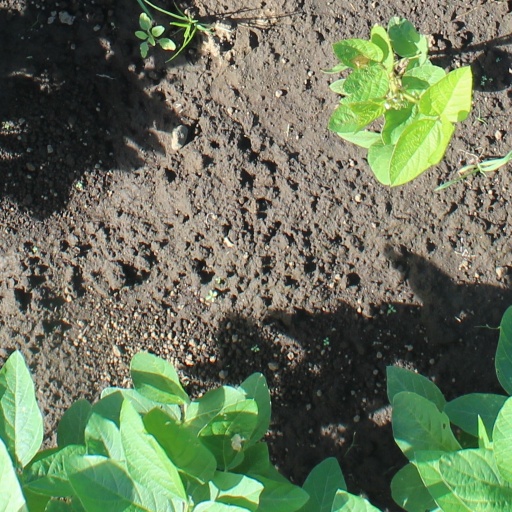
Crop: soybean